Hörsne Church

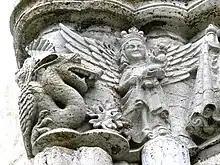
Carved stone decorations in the main portal

A first stone church was built in Romanesque style here during the 12th century. The oldest part of presently visible church however, is the tower dating from the first half of the 13th century. The rest of the Romanesque church was eventually pulled down and replaced with a Gothic main building. Thus the choir and the vestry are from the end of the 13th century, while the nave was built during the early 14th century. When the nave was constructed, the choir was also modestly "modernised" by the insertion of the presently visible eastern window. Original plans probably intended to eventually also replace the comparatively small tower with a more proportional, Gothic church tower.